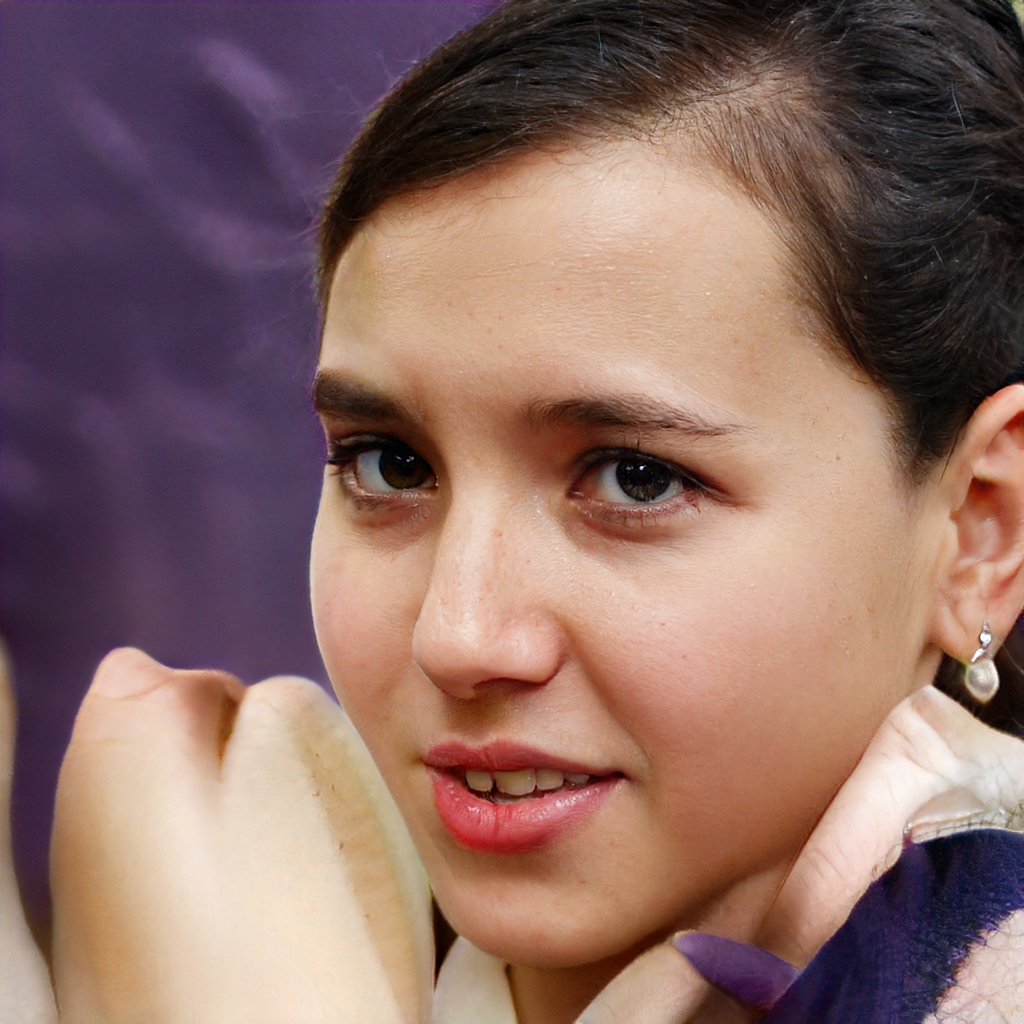
Gender: Female